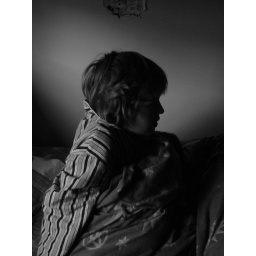
jasper posing for a picture storie book sitting in bed.